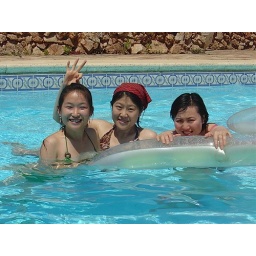
37 degrees and son is strong in Portugal, but the girls are loving it!